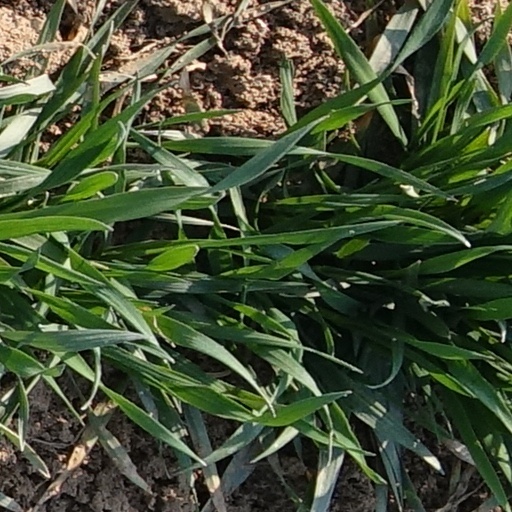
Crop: wheat